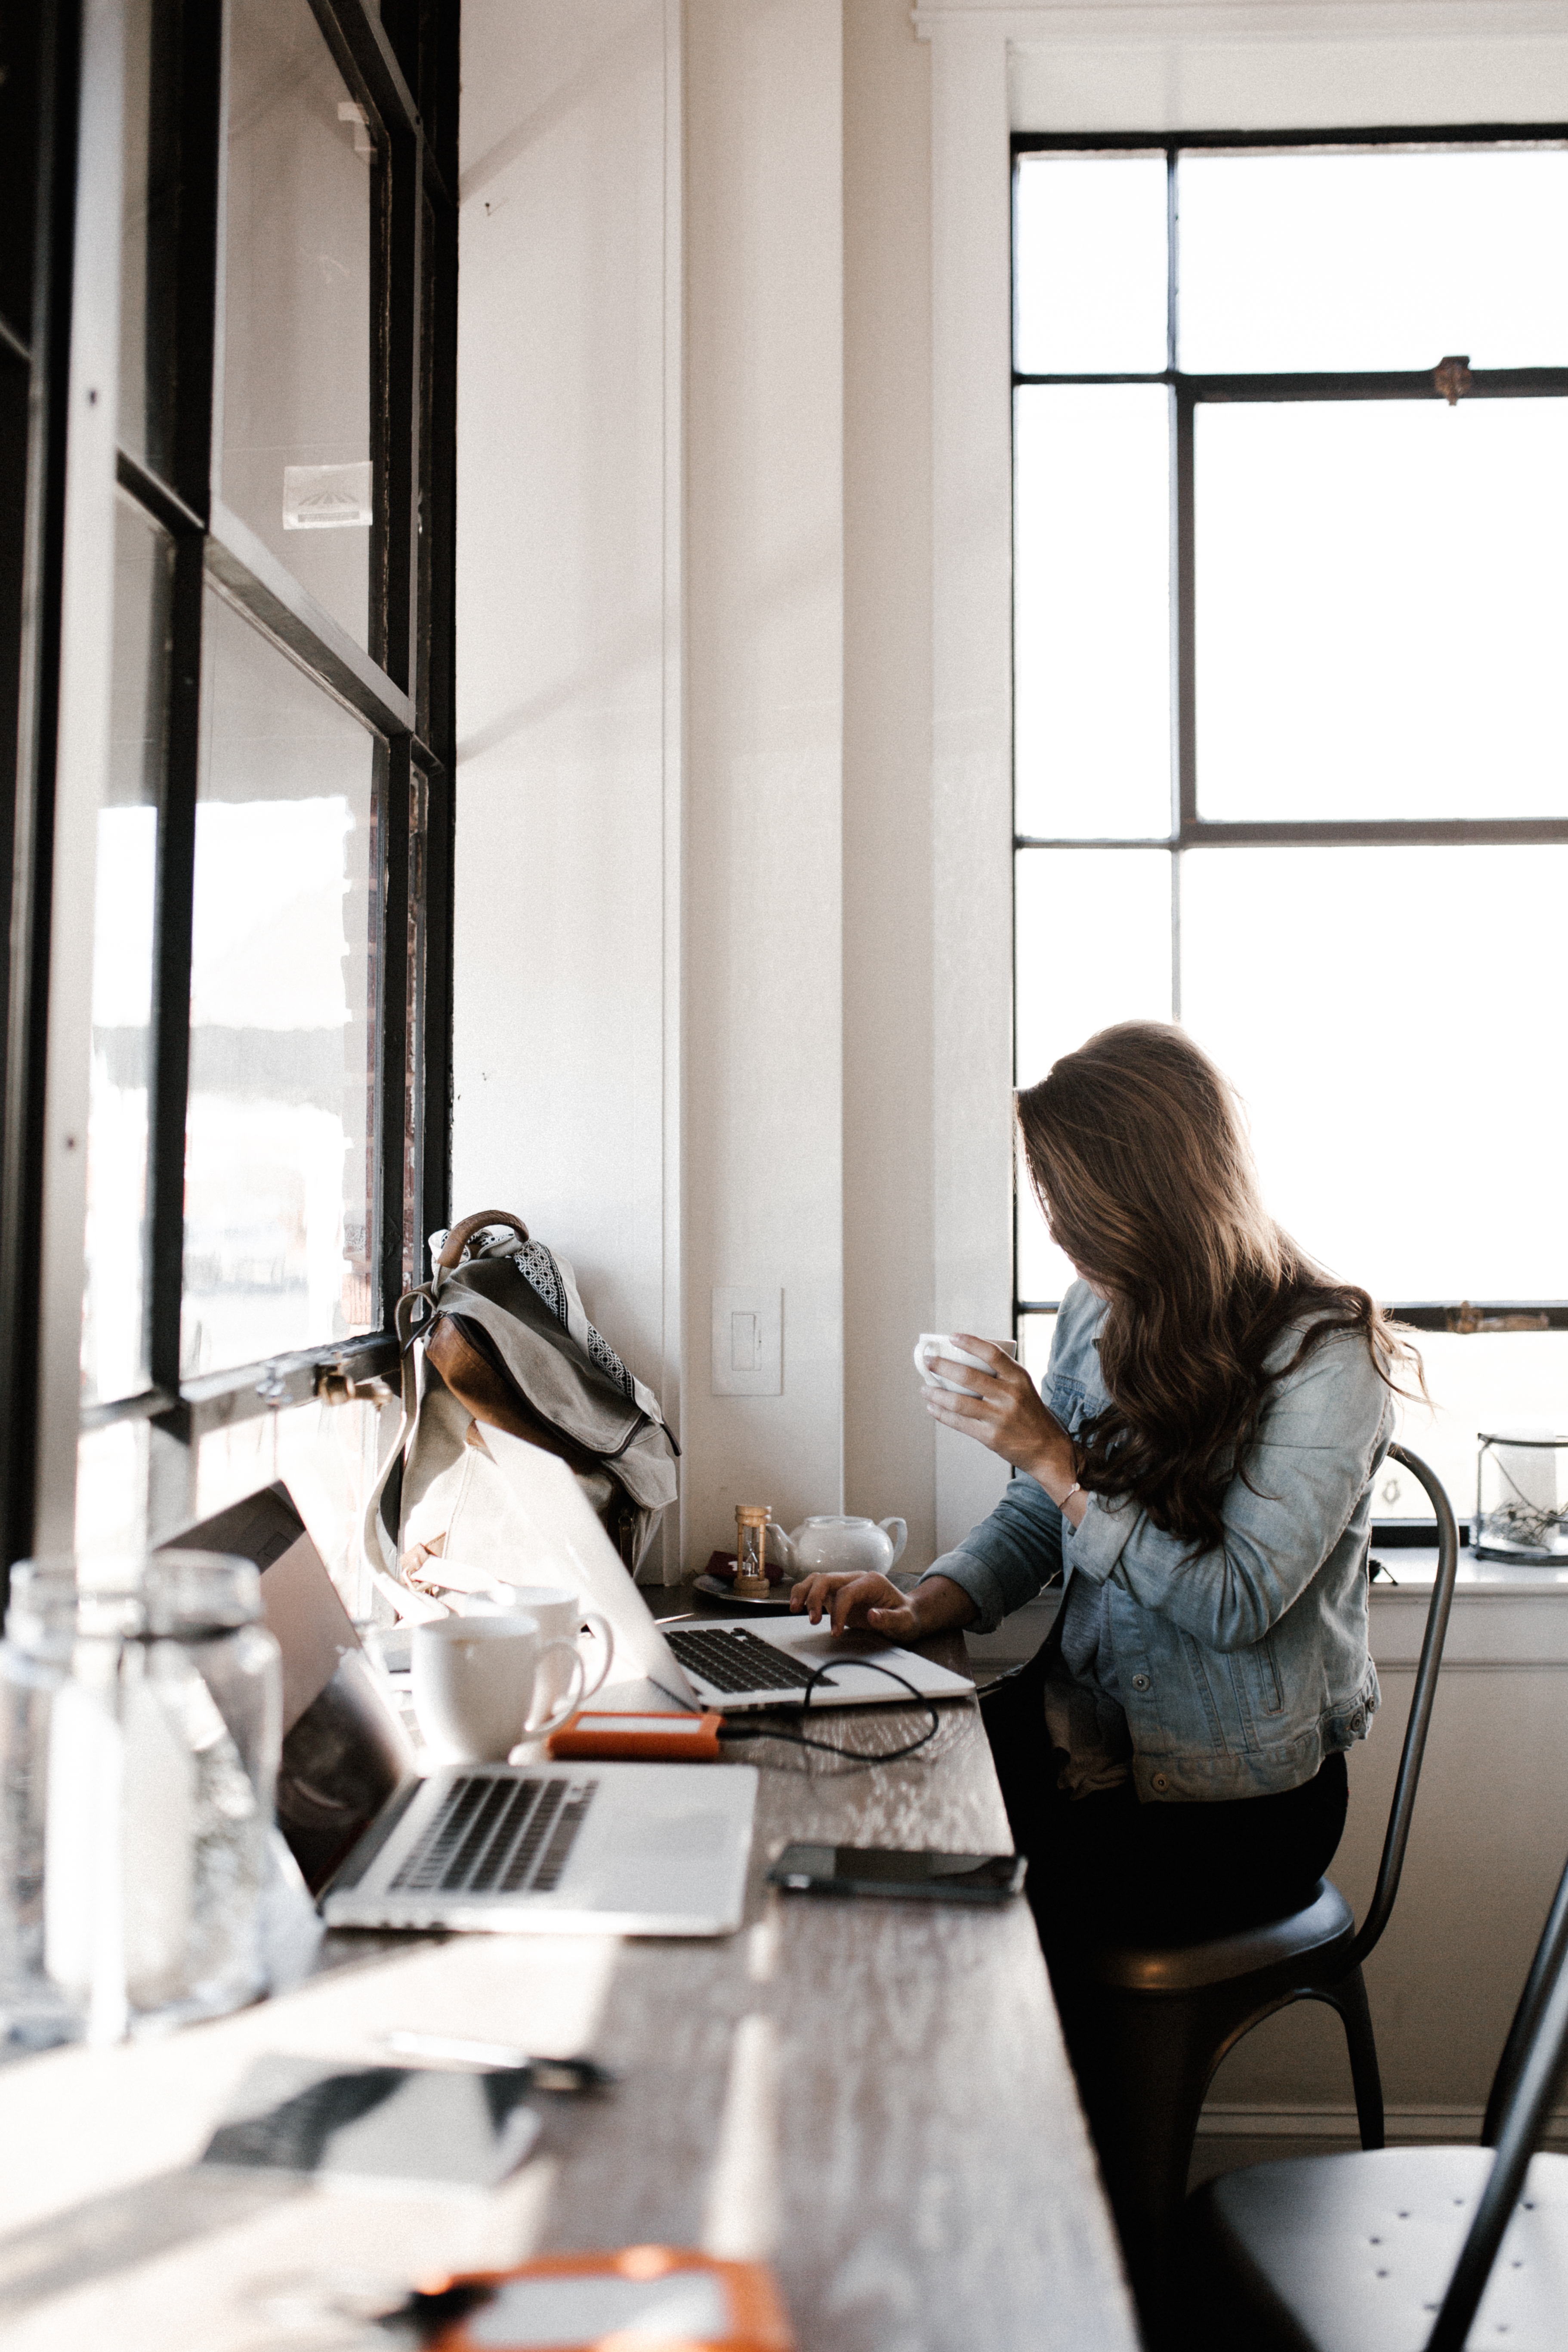
window, glass, home, office, room, interior design, design, window covering